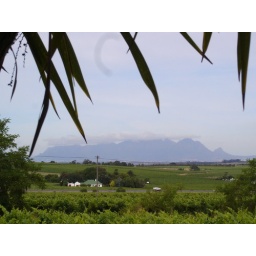
View to the table mountain in the far.